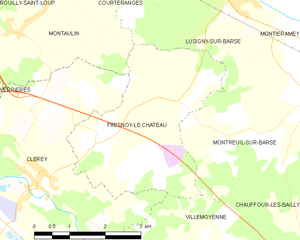
Carte des communes françaises: Fresnoy-le-Château